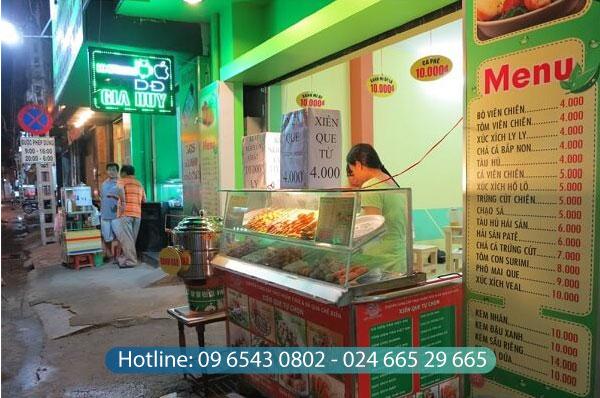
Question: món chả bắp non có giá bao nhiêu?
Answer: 4 000